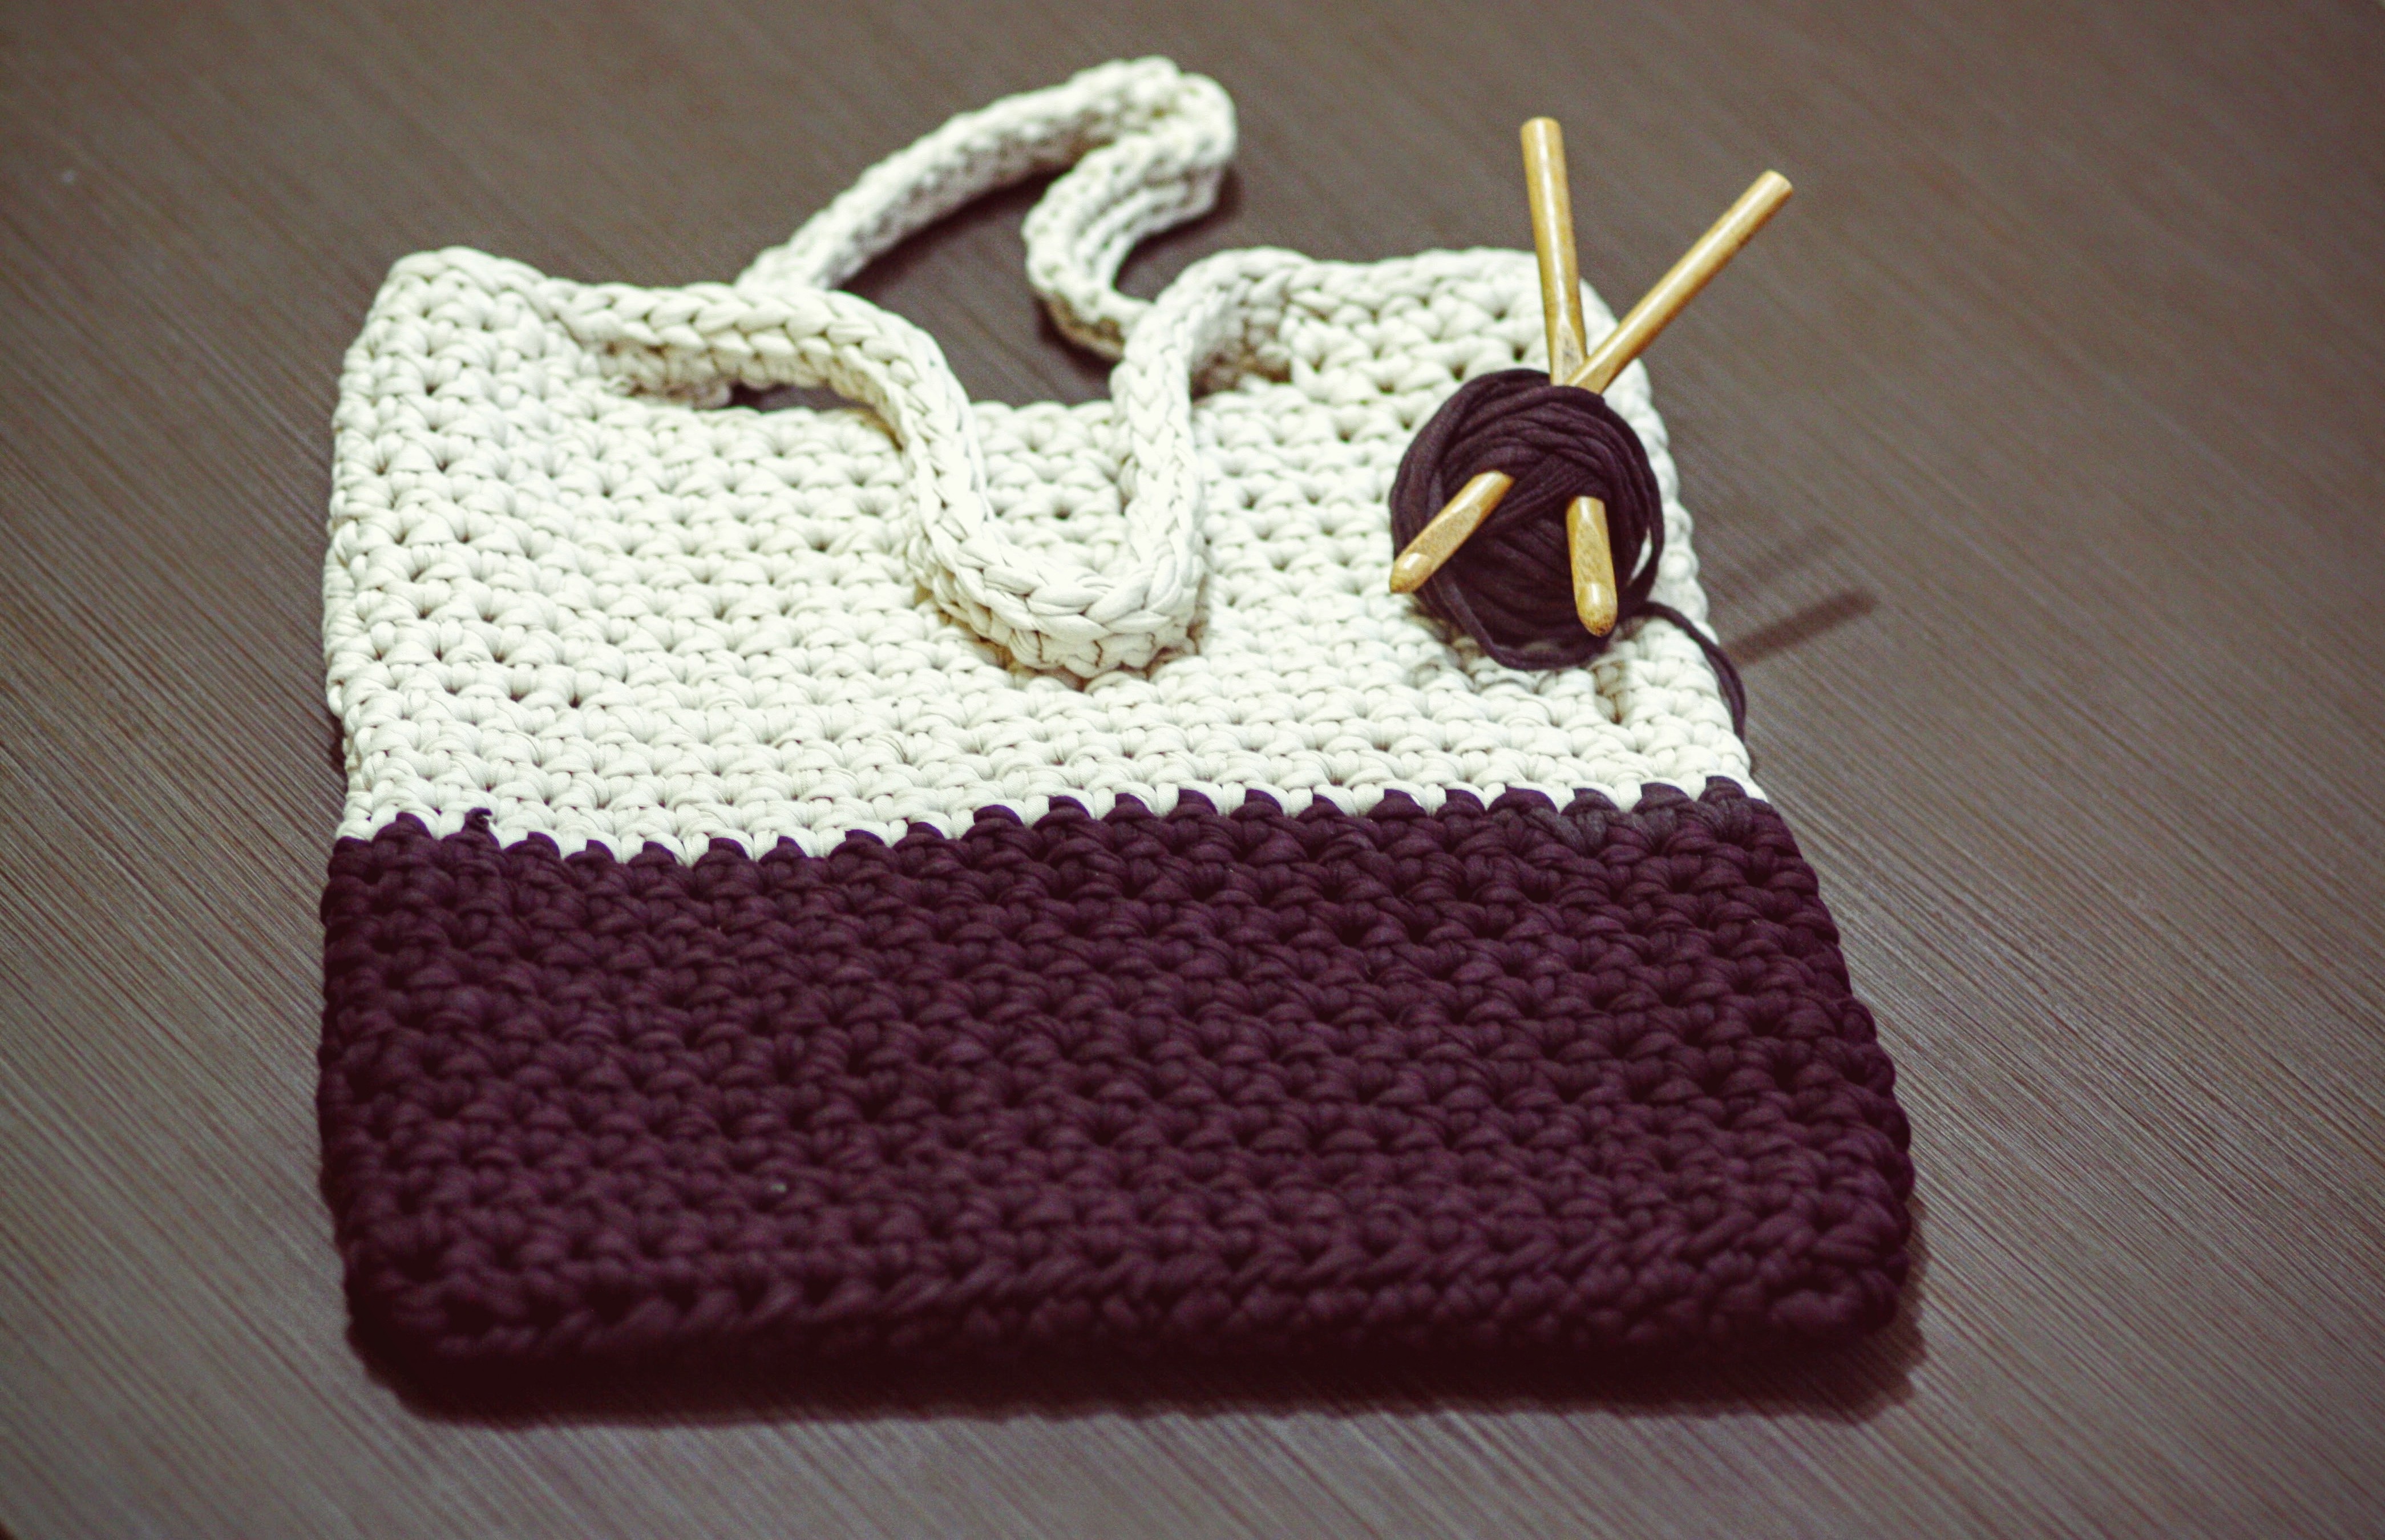
texture, pattern, bag, fashion, craft, knit, yarn, material, hook, thread, crochet, knitting, textile, art, creativity, design, accessories, diy, cotton, hobby, occupation, hand made, crocheting